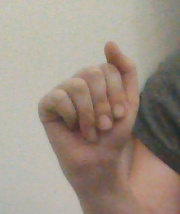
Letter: saad